Arcady Ensemble

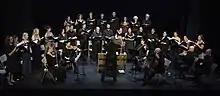
Arcady Ensemble performs Handel's Messiah at the Lighthouse Festival Theatre in Port Dover, Ontario (2019)

The Arcady Ensemble is a Canadian musical ensemble based in Brantford, Ontario founded in 1998 by composer and artistic director Ronald Beckett. The organization serves as an arts training organization that combines professional singers and instrumentalists from Southwestern Ontario with emerging artists and youth in rehearsal and performance. Its repertoire consists primarily of contemporary Canadian compositions by Ronald Beckett and emerging composers. It holds performances entitled "There’s a Song in the Air" and "Voices of Summer" in Brantford each year. The ensemble evolved from a group that performed historically informed concerts of early music. Arcady Ensemble still gives at least two early music performances annually, including Handel's Messiah at Lighthouse Festival Theatre in Port Dover, Ontario. The organization's roster includes some 150 Canadian musicians in total.